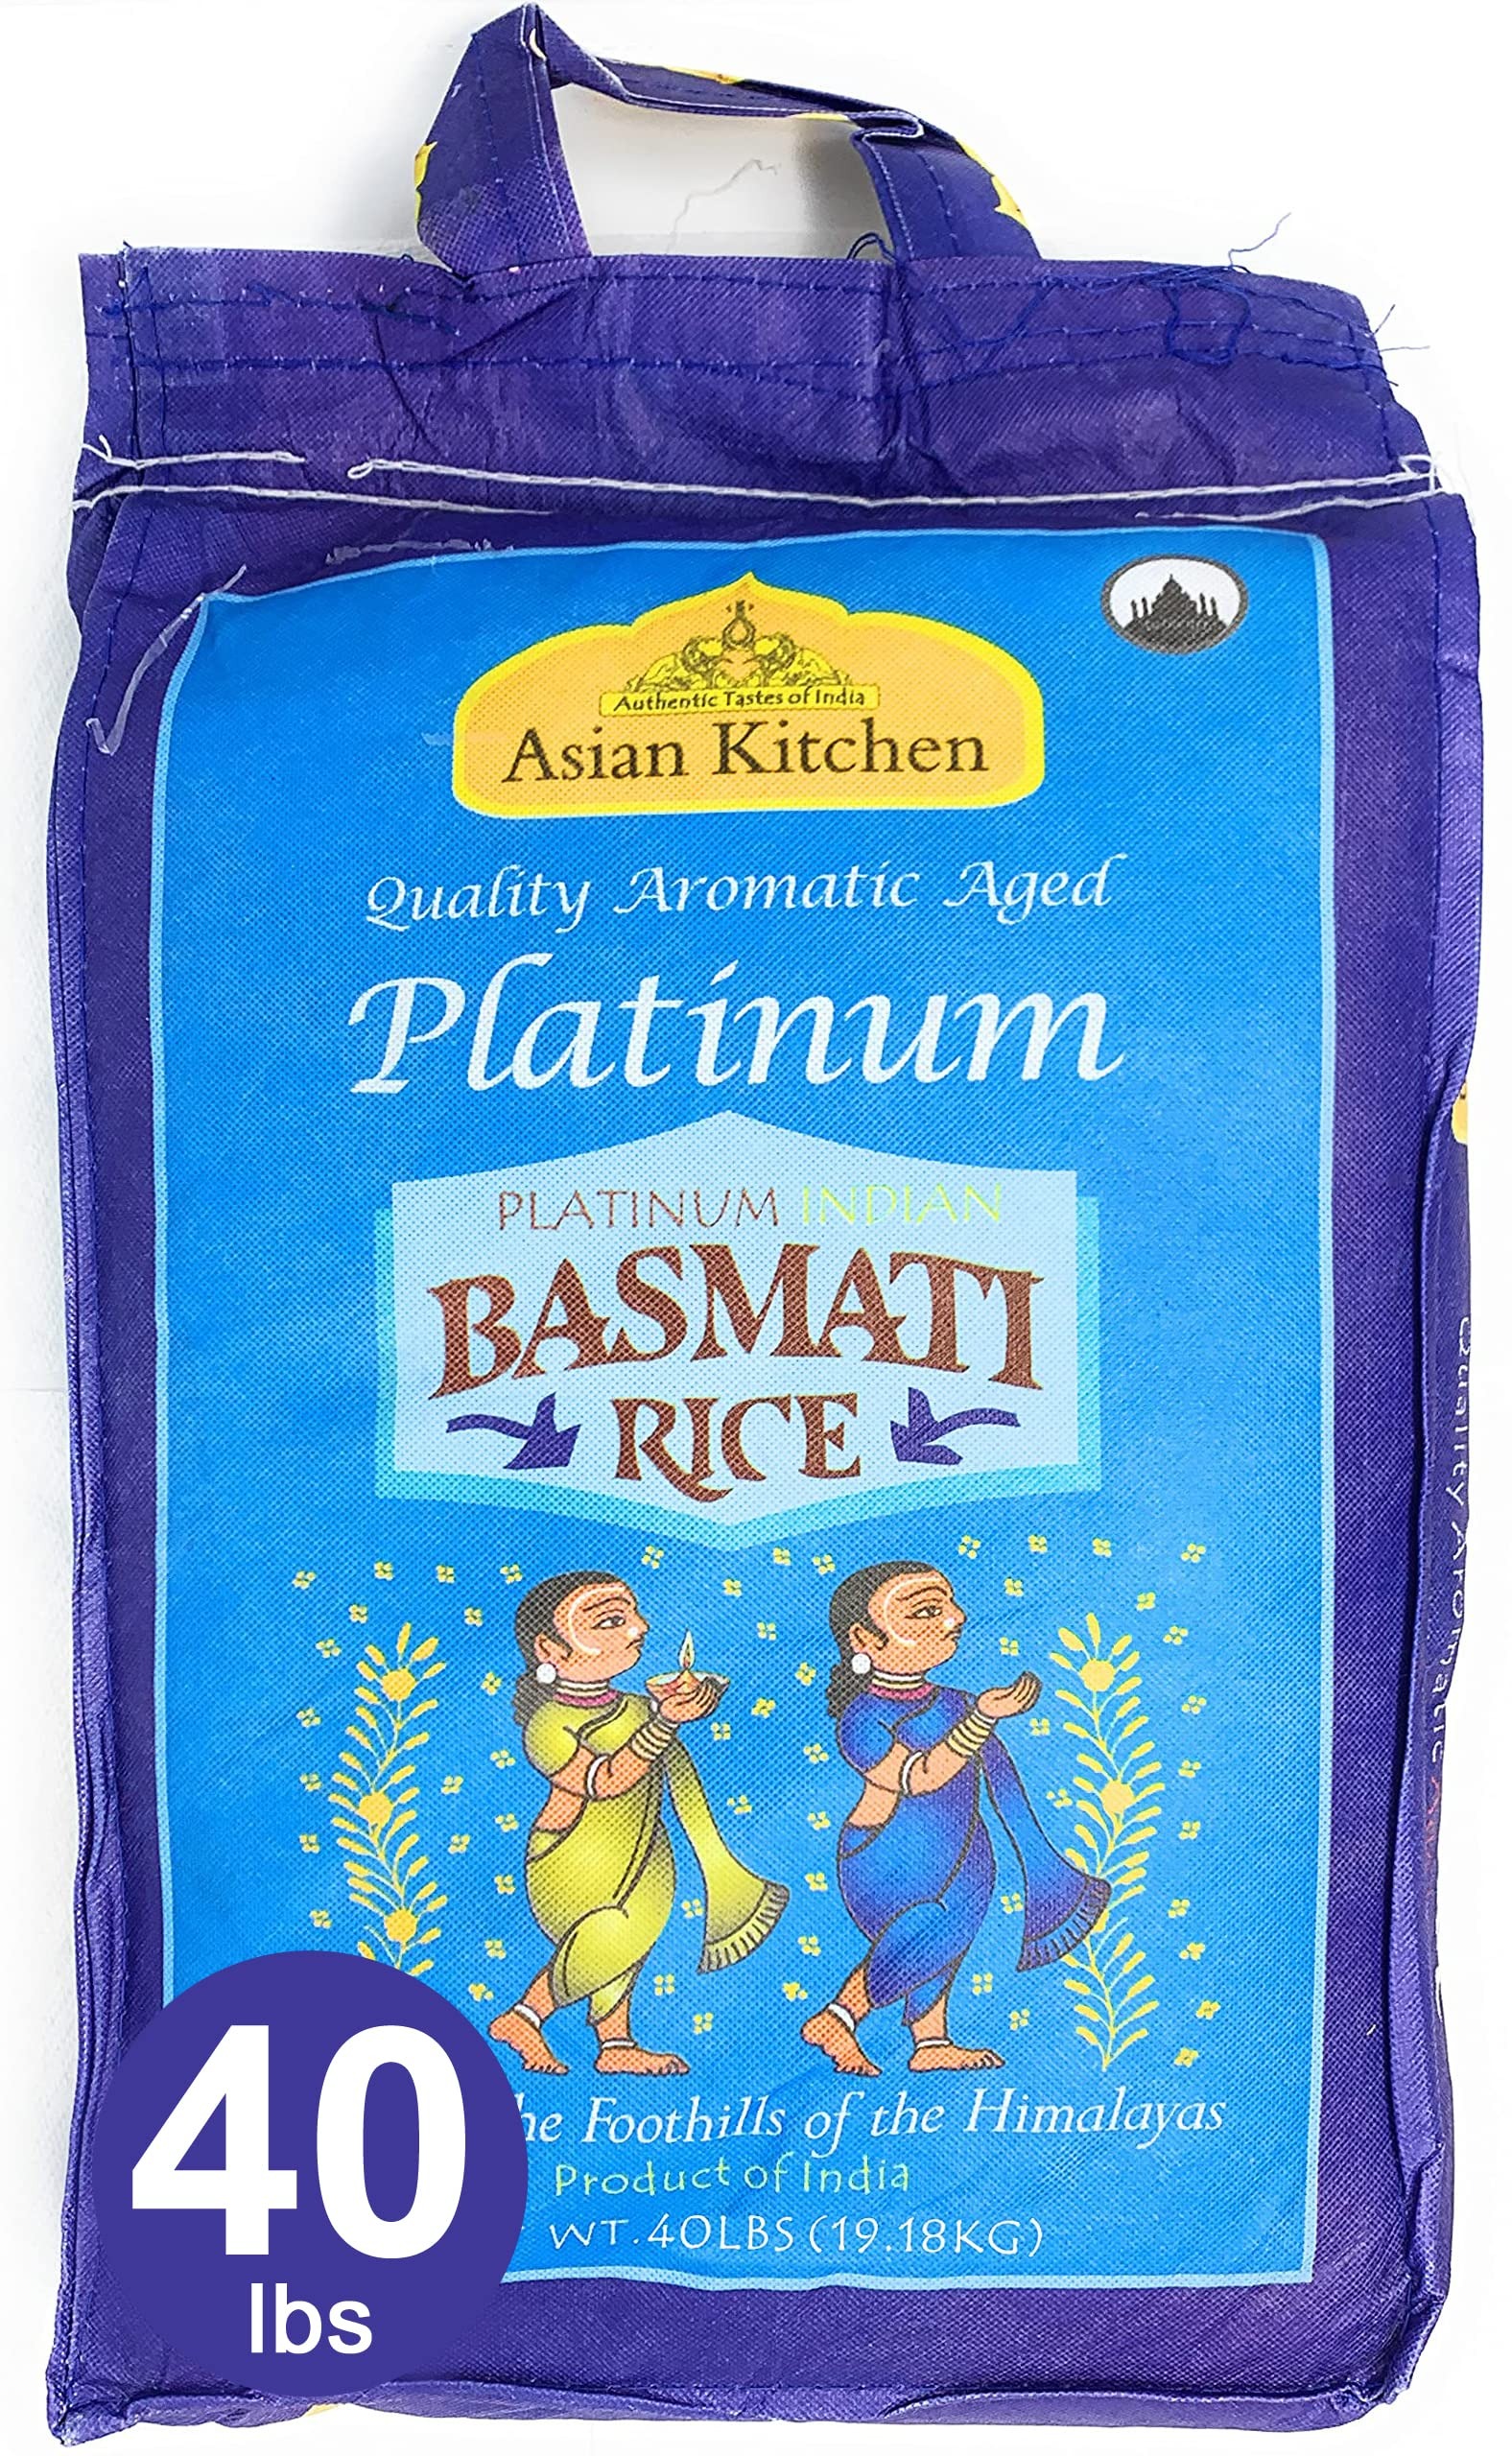
Item Name: Asian Kitchen Platinum White Basmati Rice Extra Long Aged 40lbs (18.18kg) ~ All Natural | Gluten Friendly | Vegan | Indian Origin | Export Quality
Bullet Point 1: You'll LOVE our Platinum Aromatic Basmati Rice by Asian Kitchen--Here's Why: 100% Natural, No preservatives & Great Health Benefits
Bullet Point 2: 🍚Aged 18-24 Months for Best Aroma. Gluten Friendly Indian Origin, Export Quality & Great Taste!
Bullet Point 3: 🍚With grain length of 7.25mm, this Authentic Basmati Rice has sweet flavour and heavenly aroma that is beyond compare made especially for Customer Satisfaction!
Bullet Point 4: 🍚Rani is a USA based company selling quality foods for over 40 years, buy with confidence!
Bullet Point 5: 🍚Net Wt. 40lbs (18.18kg) Product of India ~ Packed in Eco-friendly cloth Reusable bags
Product Description: Platinum Basmati is Extra Long Basmati Rice, is grown and natured with the river water of the Himalayas. This exceptionally long Basmati Rice has a sweet flavour & aroma that is truly extraordinary. With grain length of 7mm, this Authentic Basmati Rice has sweet flavour and heavenly aroma that is beyond compare.
Value: 640.0
Unit: Ounce

Price: 82.99